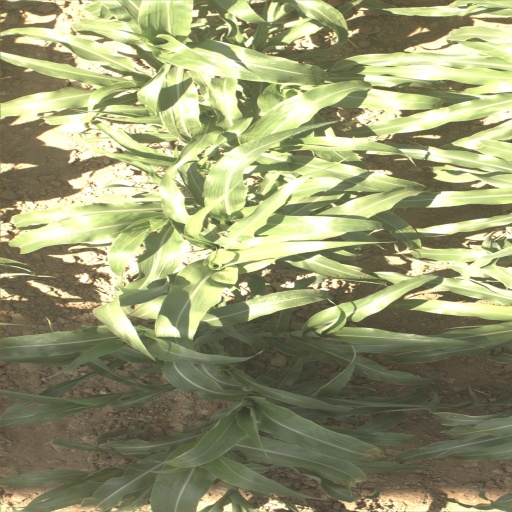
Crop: sorghum